Annette von Droste-Hülshoff

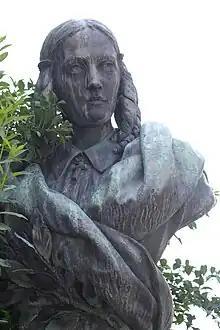
Statue of Droste in Meersburg, dated 1898

In April 1842, Schücking left Schloss Meersburg to take up a job as a tutor to an aristocratic family. Droste returned to Rüschhaus the same summer. The pair would never be so close again. Droste's literary productivity declined, but she did compose a few more poems, including the supernatural story "Spiritus familiaris". In September 1844, the prestigious publisher Cotta issued a large collection of her poems from the 1840s. This time Droste enjoyed great success and the book received admiring reviews from many important intellectual figures.